Fannie Salter

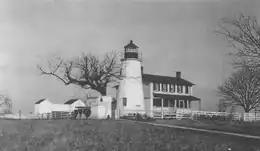
A white lighthouse and attached two-story house on a hill. There is farmland around the house. A large black walnut tree is also pictured behind the station.

Beginning in 1922, C. W. Salter served as the station keeper of Turkey Point Light, with Fannie once again assisting him with the day-to-day tasks. C. W. died suddenly on February 11, 1925, following an acute attack of appendicitis. Upon his death, Fannie fully took over her husband's duties at the age of 43 and officially applied for his position shortly after. It was customary at the time for the family of the keeper to continue operating the station. The Salters had been preceded by three female keepers: Elizabeth Lusby 1862, and Rebecca Crouch 1895, who both took over following their husbands' deaths and served until their own deaths; Rebecca Crouch's daughter, Georgiana Brumfield, wanting to follow in her footsteps, took over the duties from 1895 to 1919, retiring after spending 54 years on the homestead.